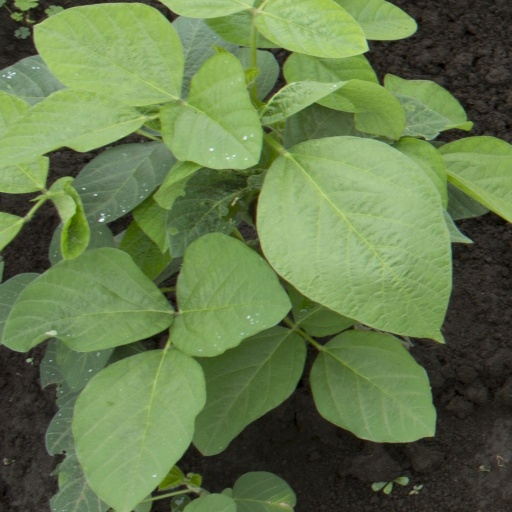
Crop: soybean